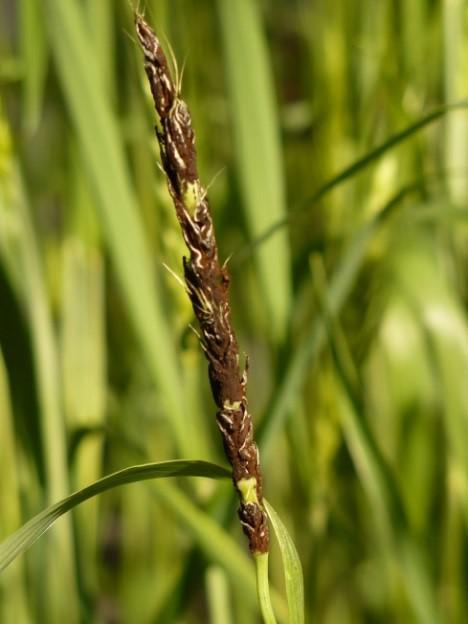
Plant: Wheat
Disease: wheat loose smut